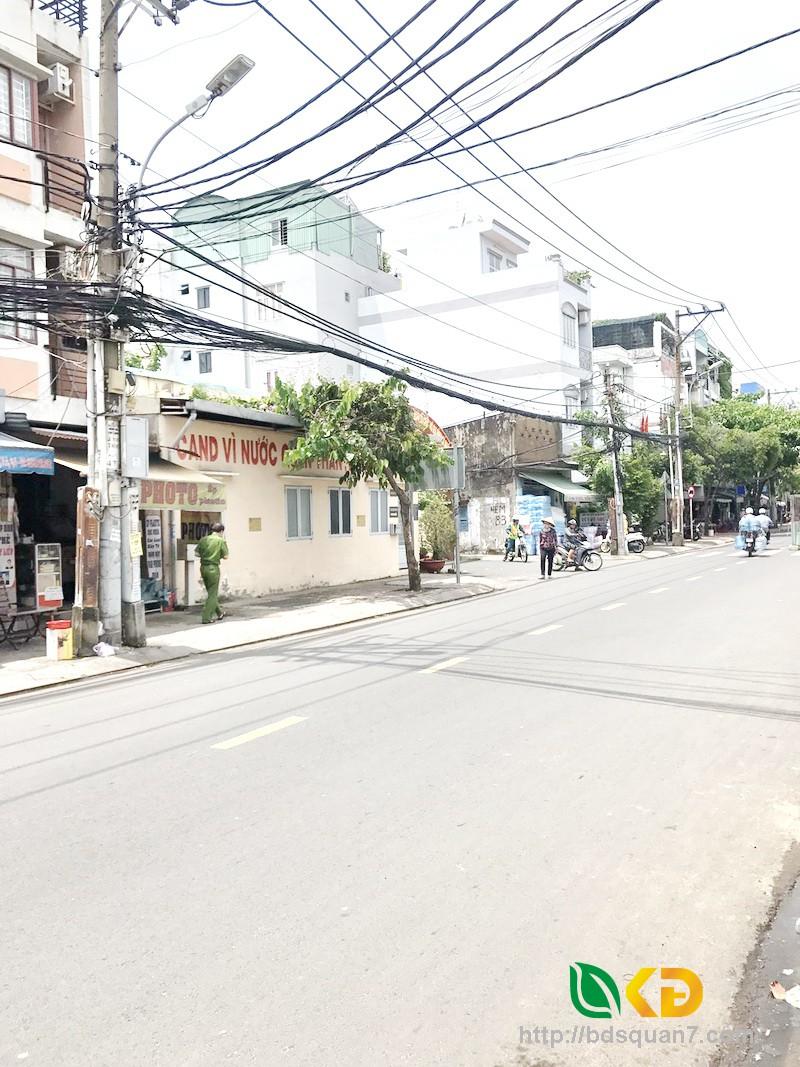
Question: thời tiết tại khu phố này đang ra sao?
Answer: tại khu phố này trời đang nắng